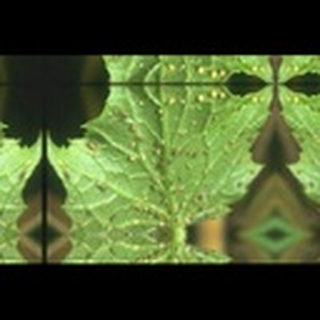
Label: cotton_aphids